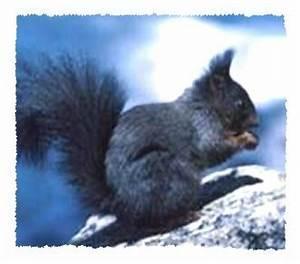
squirrel